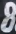
Number: 8